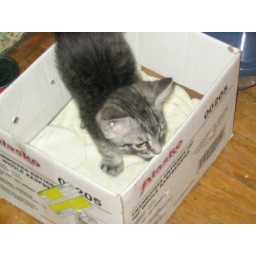
kitten in a box